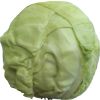
Label: Cabbage white 1